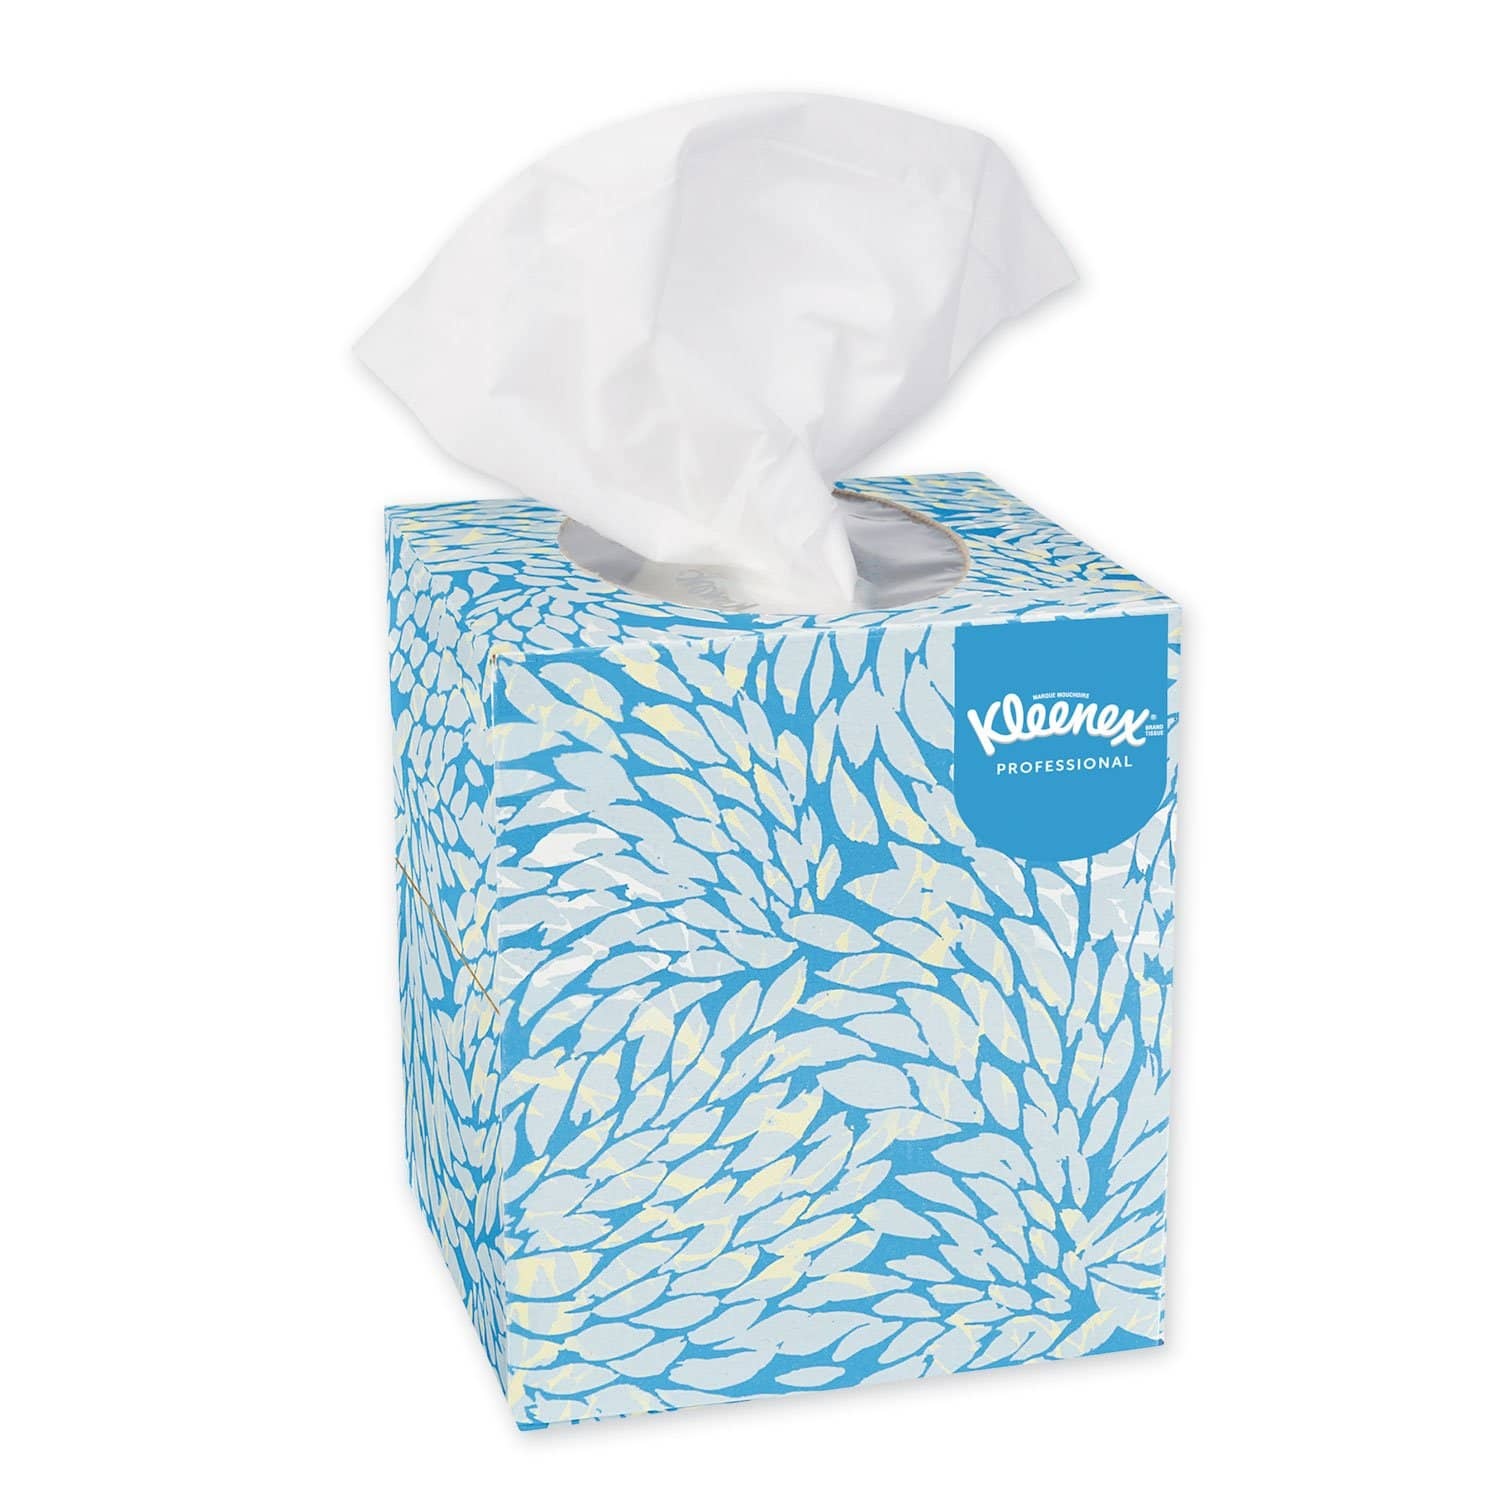
Kleenex Boutique White Facial Tissue, 2-Ply, Pop-Up Box, 95 Sheets/Box, 36 Boxes/Carton - KCC21270CT
Soft, strong and absorbent. Special feature lets you know when tissues are about to run out. This product is made from wood that came from a certified managed forest. Kleenex Upright Facial Tissue is the Kleenex BrandÕs strongest tissue, so itÕs easy to see why itÕs preferred for its softness, absorbency and strength. Value PackÑStock up and save! Tissue Type: Facial; Number of Plies: 2; Number of Sheets: 95 per box; Length: 8.2".
Brand: Kleenex
Category: Home & Garden > Household Supplies > Household Paper Products > Facial Tissues